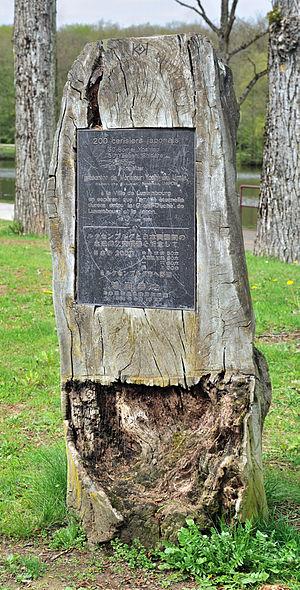
Luxembourg-ville, Kockelscheuer